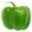
Label: sweet_pepper